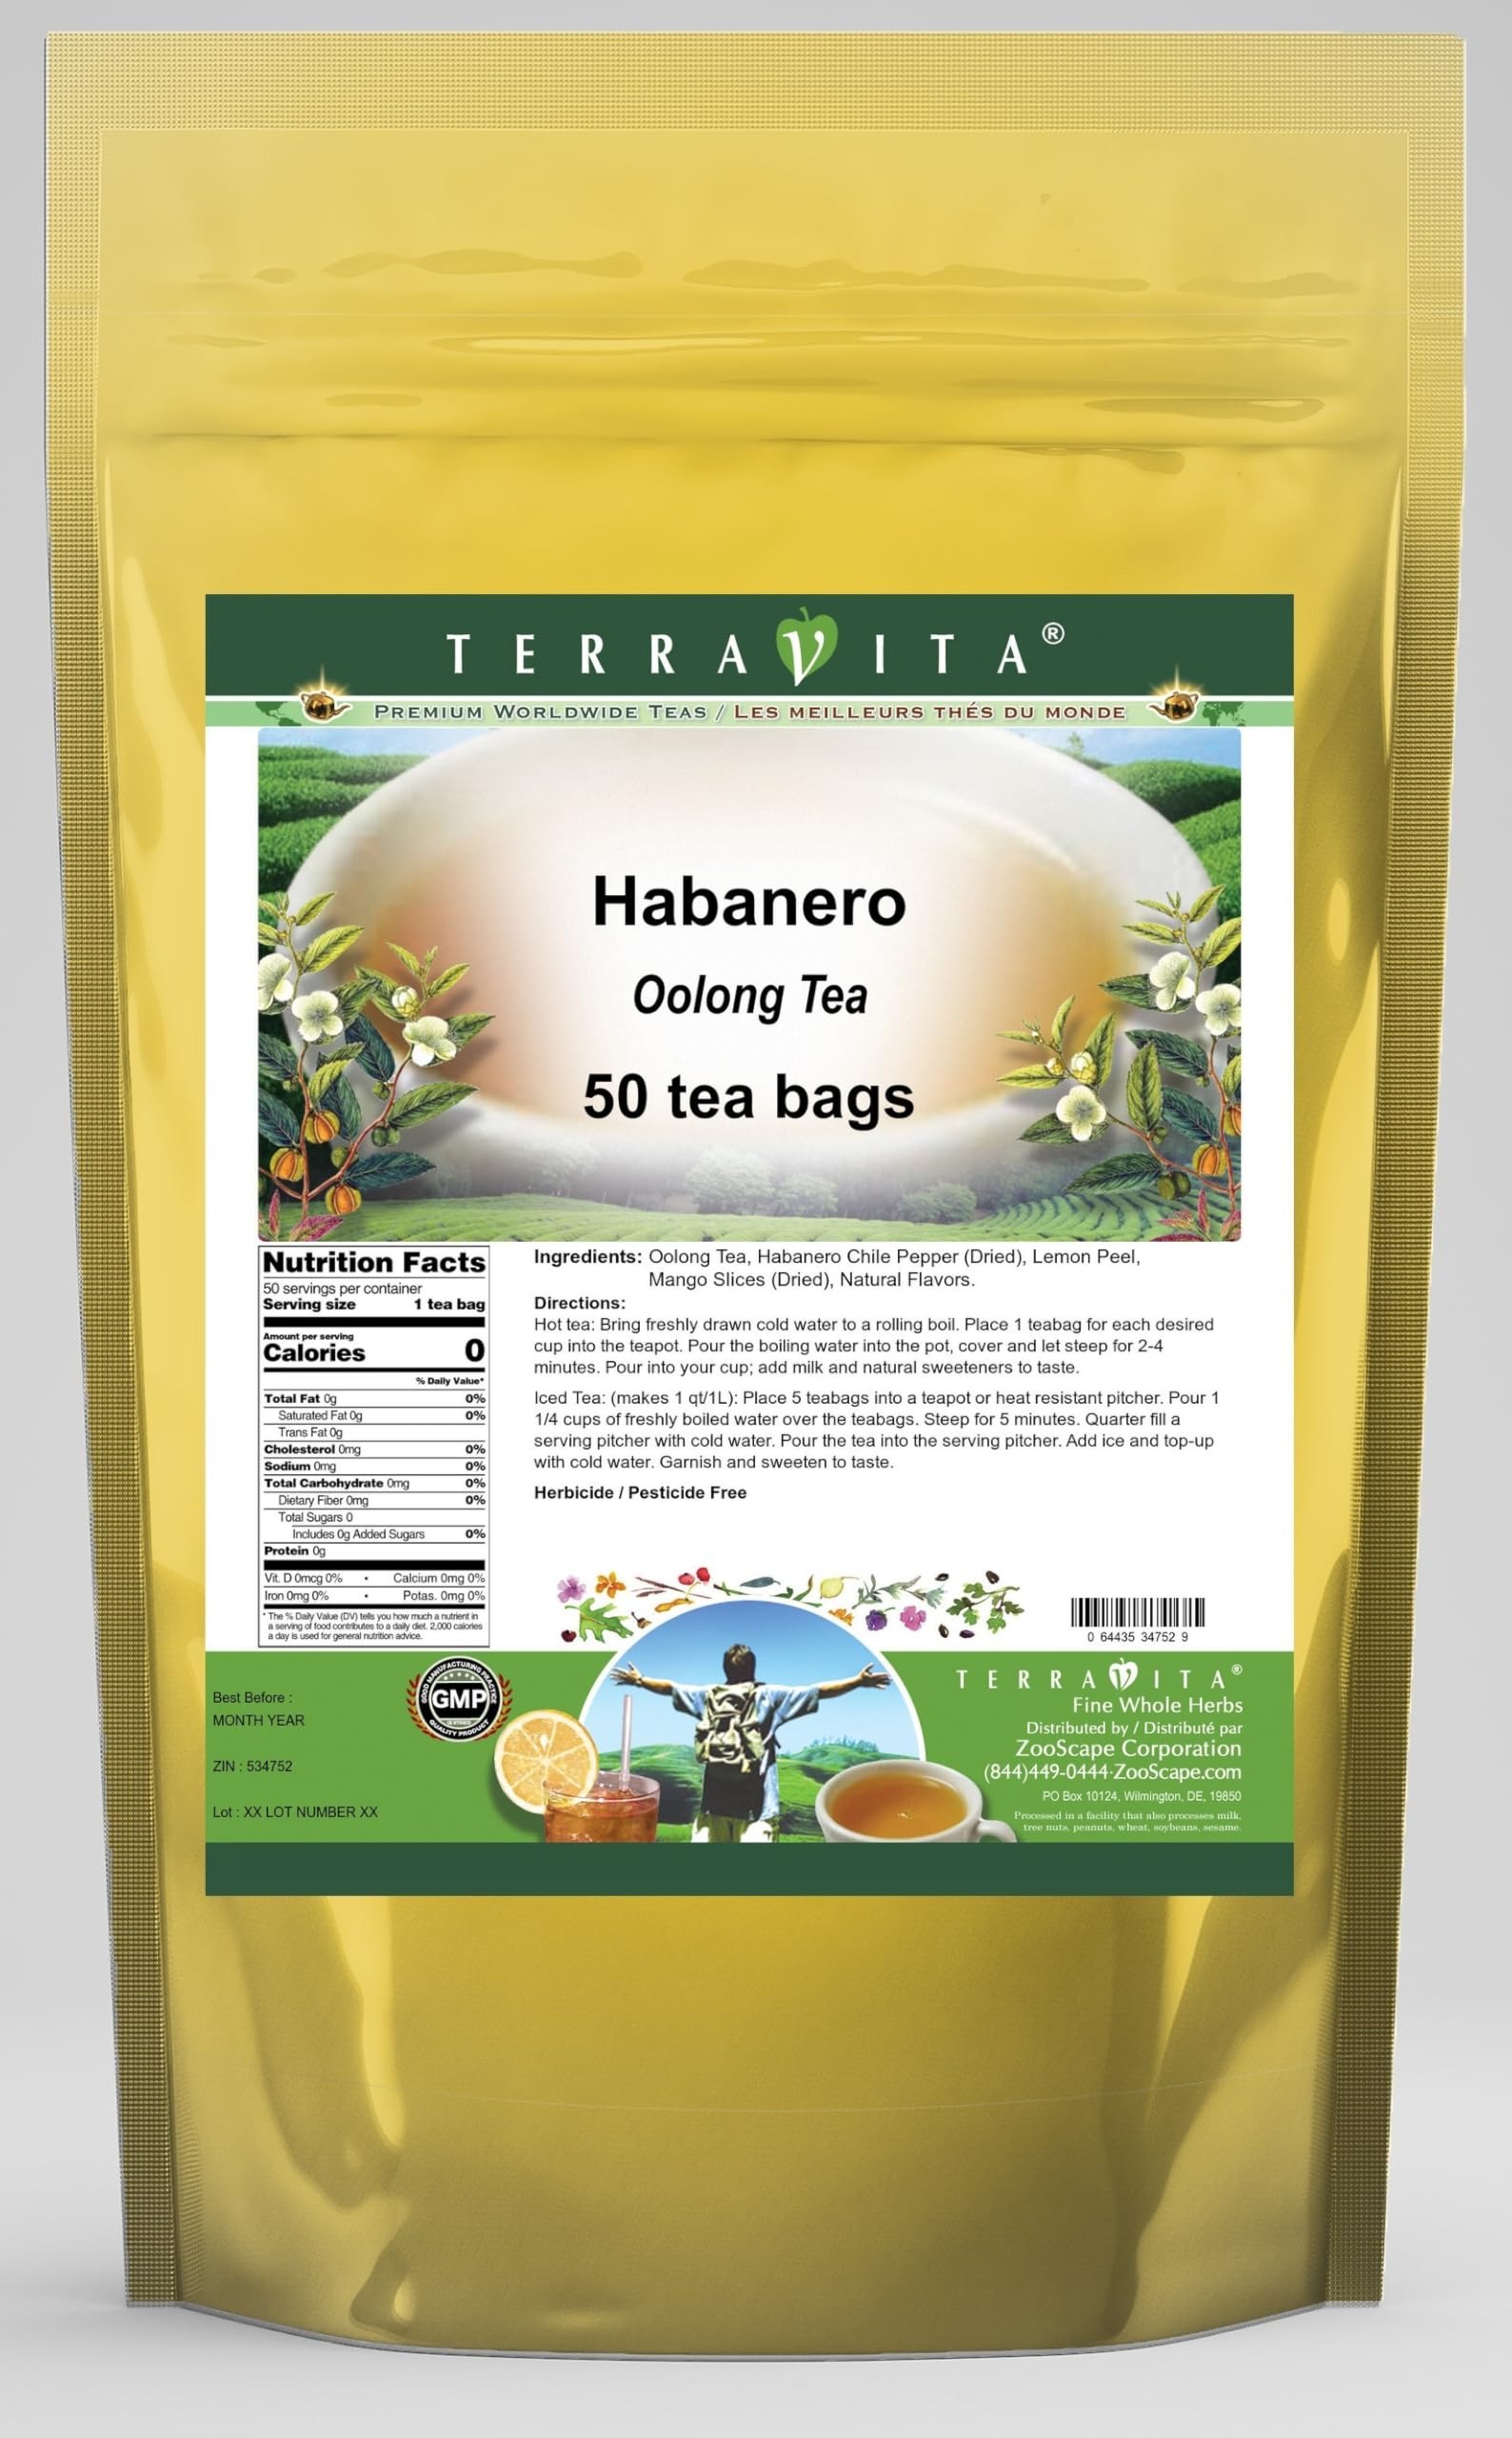
Item Name: Habanero Oolong Tea (50 tea bags, ZIN: 534752) - 3 Pack
Bullet Point 1: Our Habanero Oolong Tea is a luxurious flavored Oolong tea with Habanero Chile Pepper, Lemon Peel and Mango Slices that you can enjoy hot or cold! The Habanero flavor and aroma is wonderful! - Ingredients: Oolong tea, Habanero Chile Pepper, Lemon Peel, Mango Slices and Natural Habanero Flavor.
Bullet Point 2: No fillers.
Bullet Point 3: Manufacturer: TerraVita
Bullet Point 4: Size: 50 tea bags
Bullet Point 5: Oolong Tea Bags - Packed in a convenient upright pouch!
Product Description: Our Habanero Oolong Tea is a luxurious flavored Oolong tea with Habanero Chile Pepper, Lemon Peel and Mango Slices that you can enjoy hot or cold! The Habanero flavor and aroma is wonderful! - Ingredients: Oolong tea, Habanero Chile Pepper, Lemon Peel, Mango Slices and Natural Habanero Flavor. - Hot tea brewing method: Bring freshly drawn cold water to a rolling boil. Place 1 teabag for each desired cup into the teapot. Pour the boiling water into the pot, cover and let steep for 2-4 minutes. Pour into your cup; add milk and natural sweeteners to taste. - Iced tea brewing method: (to make 1 liter/quart): Place 5 teabags into a teapot or heat resistant pitcher. Pour 1 1/4 cups of freshly boiled water over the teabags. Steep for 5 minutes. Quarter fill a serving pitcher with cold water. Pour the tea into the serving pitcher. Add ice and top-up with cold water. Garnish and sweeten to taste. - TerraVita is an exclusive line of premium-quality, natural source products that use only the finest, purest and most potent ingredients found around the world. TerraVita is hallmarked by the highest possible standards of purity, potency, stability and freshness. All of our products are prepared with the highest elements of quality control, from raw materials through the entire manufacturing process, up to and including the moment that the bottles or bags are sealed for freshness and shipped out to you. Our highest possible standards are certified by independent laboratories and backed by our personal guarantee. - TerraVita exists to meet and ensure your family's health and wellness without the harmful effects of chemicals and health products. We strive to make all of our products affordable and reliable and are constantly searching the market to maintain our affordability and to look
Value: 150.0
Unit: Count

Price: 56.01